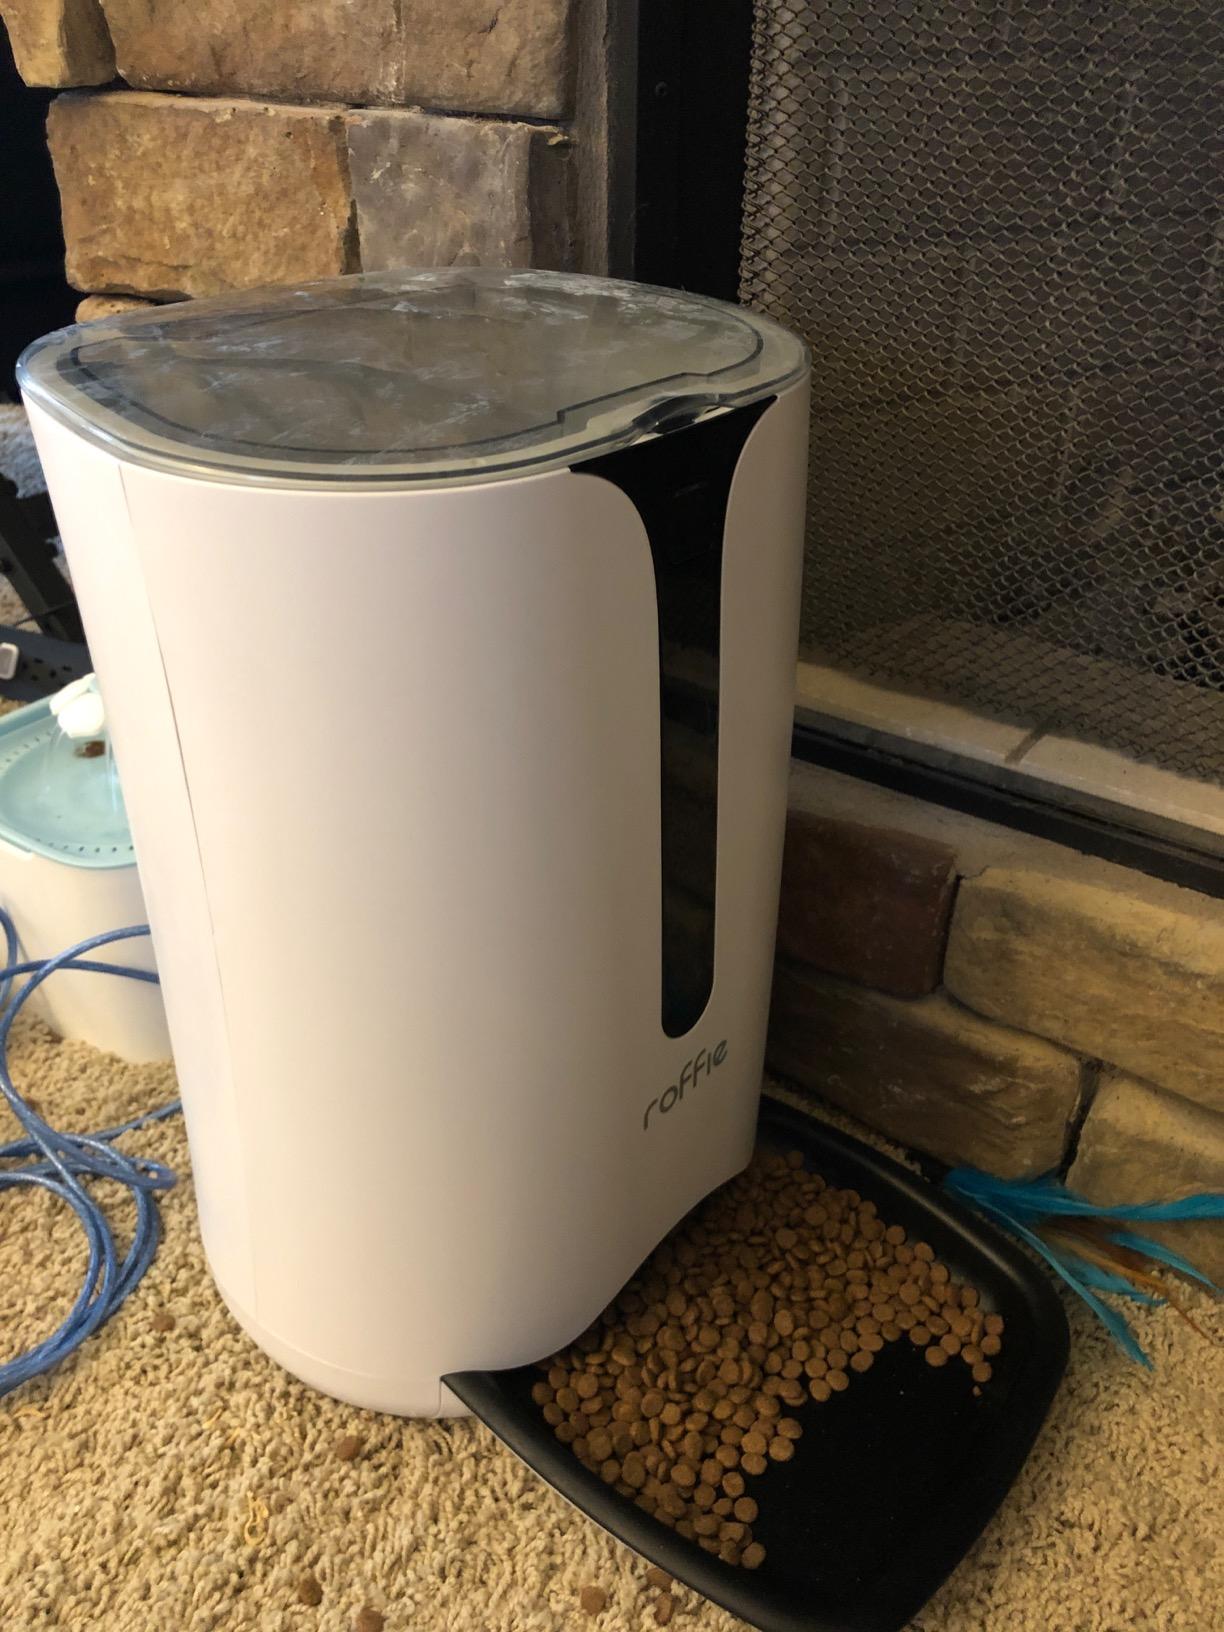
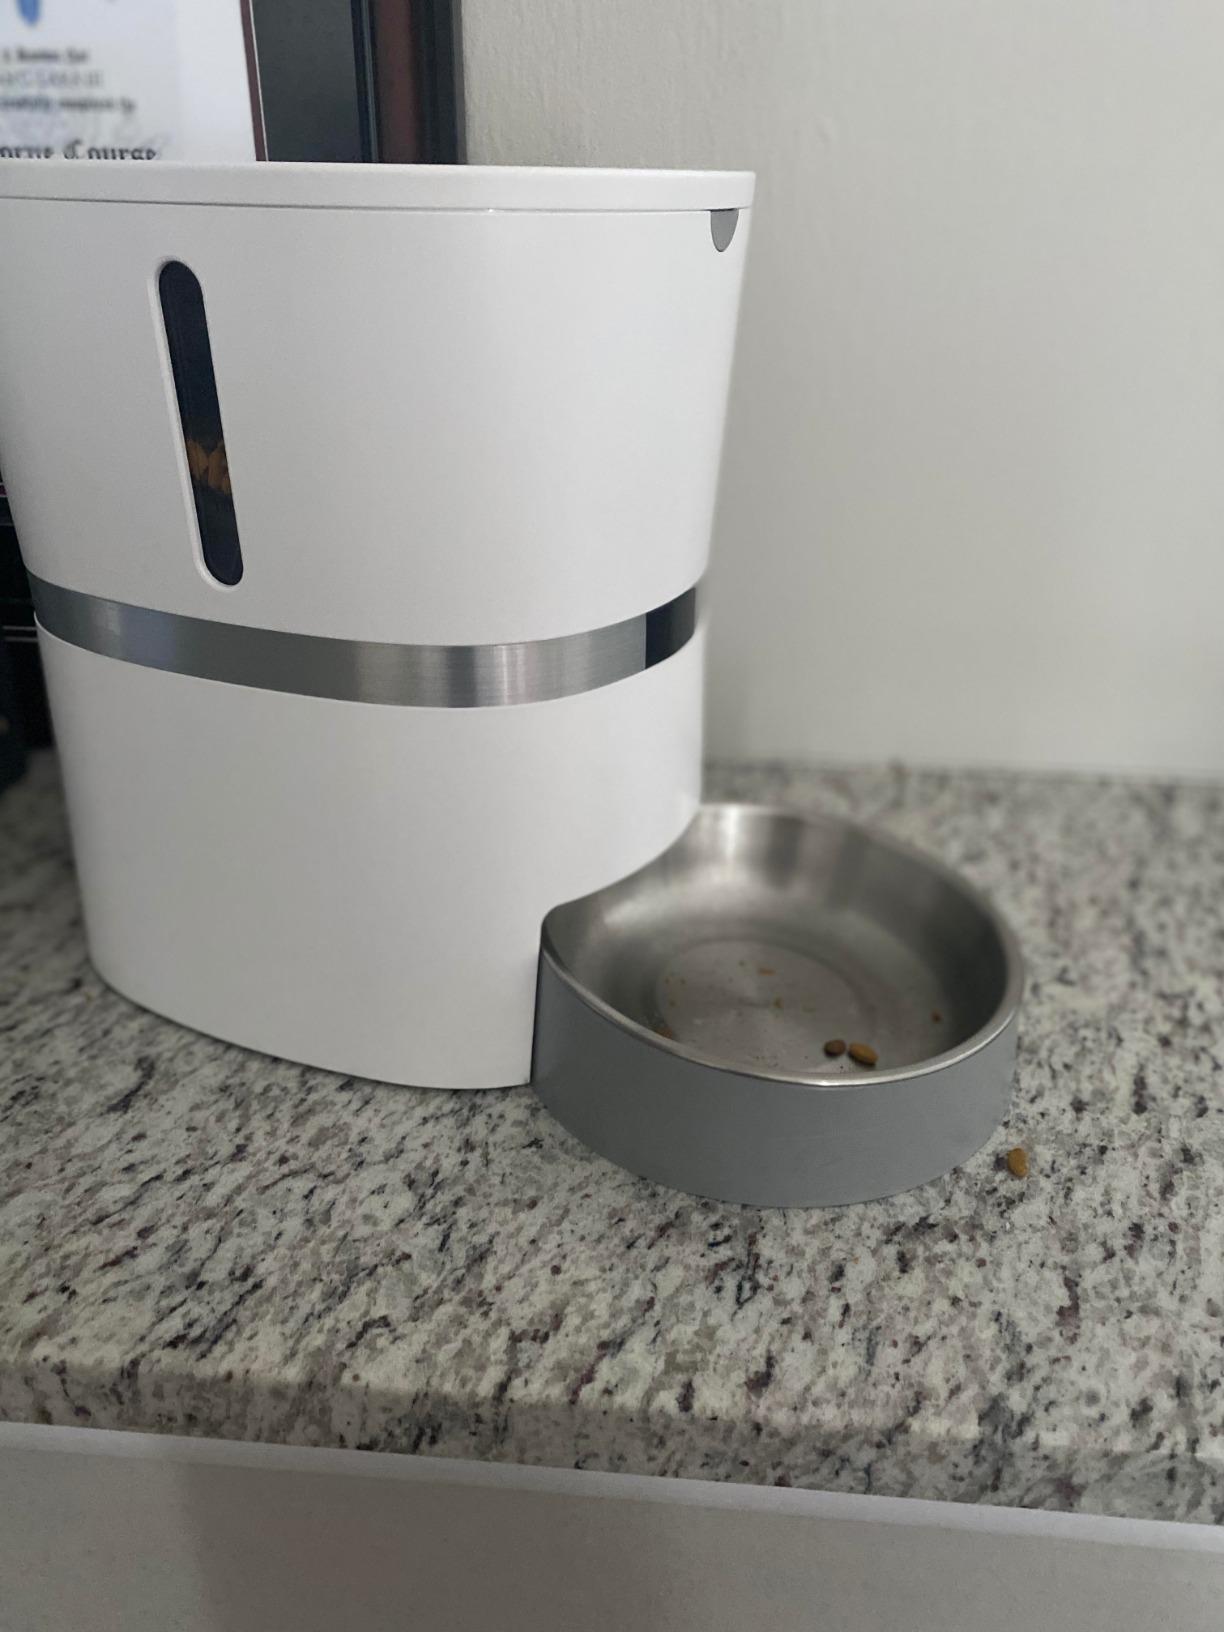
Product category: items_feeder
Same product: no